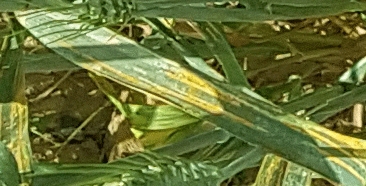
Label: Wheat___Yellow_Rust